Alizé Cornet

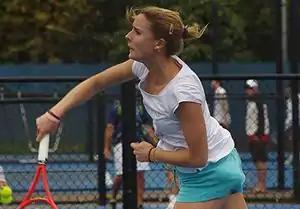
Cornet in 2012

Cornet began her 2012 season at the Auckland Open, losing in the first round of qualifying to wildcard Claire Feuerstein. Her next tournament was the Sydney International, where she was eliminated in the final round of qualifying by Chanelle Scheepers in straight sets. She also suffered an early first round loss at the Australian Open to Monica Niculescu. Cornet also played one Fed Cup singles match against Slovakia, losing to former world No. 5, Daniela Hantuchová, in straight sets.